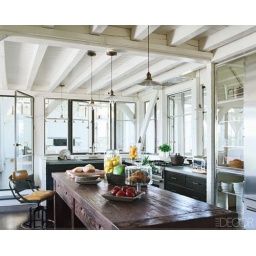
Meg Ryan's kitchen in her Martha's Vineyard beach house, 2010.